Lafayette Head

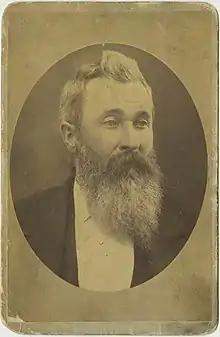
Photo of Lafayette Head

Lafayette Head (April 9, 1825 – March 8, 1897) was the first Lieutenant Governor of Colorado, serving from 1876 to 1879 under Governor John Long Routt.